West Somerset Yeomanry

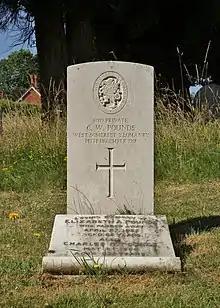
The Commonwealth War Grave Commission headstone of a WSY casualty shows the regimental badge without the 'South Africa 1900–01' scroll.

On 7 May 1918, 12th (WSY) Bn, Somerset LI, landed at Marseille, France, with 74th (Y) Division. The division concentrated in the Abbeville area and underwent training for Western Front fighting, particularly anti-gas measures. On 31 May the division went into GHQ Reserve while it continued training. It went into the line on 14 July near Merville.